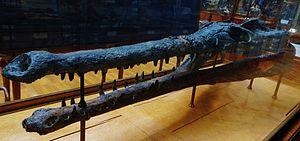
Proexochokefalos est un genre éteint de Crocodyliformes de la famille des Teleosauridae qui vivait à la fin du Jurassique moyen. Des spécimens fossilisés ont été trouvés en France.